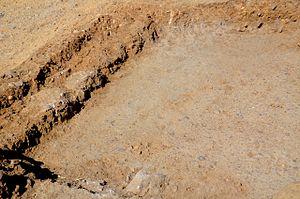
Fouilles archéologiques sur le site de Dessobriga à Osorno la Mayor (province de Palencia, Castille et León). Mesures pour le bâtiment monumental. Svenska: Arkeologiska utgrävningar på platsen av Dessobriga i Osorno la Mayor (provins i Palencia, Kastilien och León). Steg till den monumentala byggnaden.